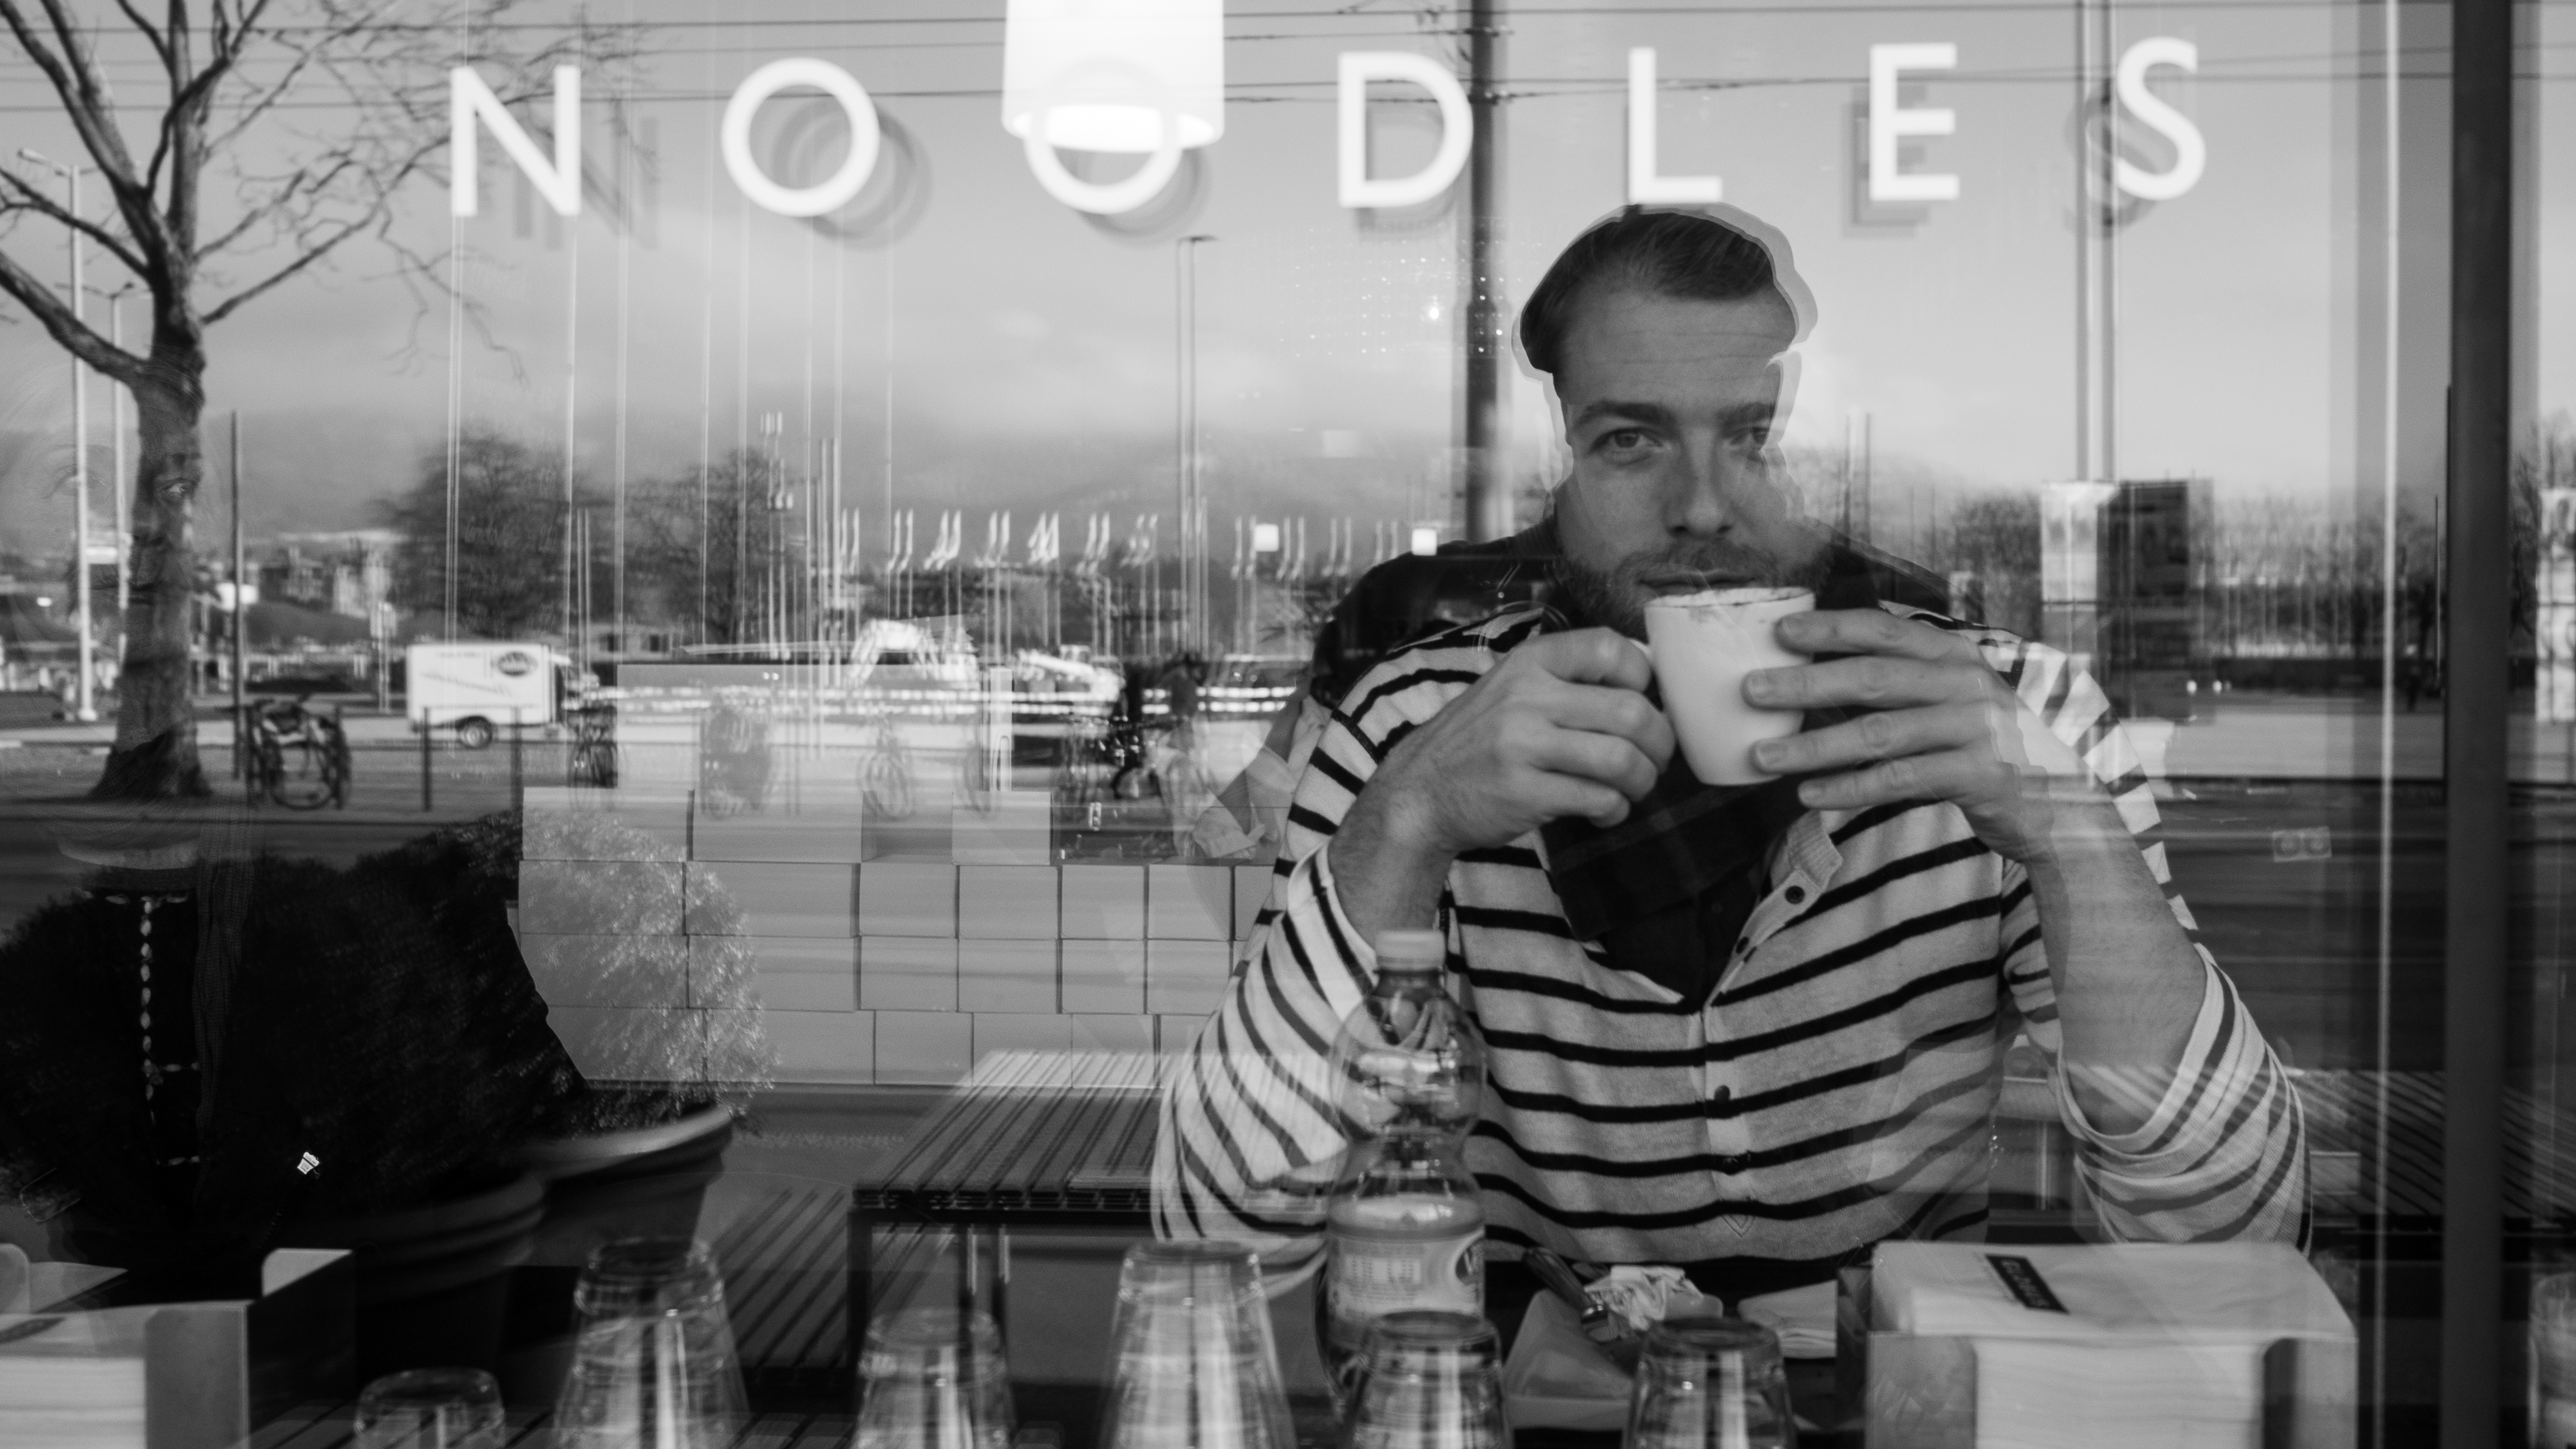
black and white, white, street, photography, ebook, training, black, monochrome, streetphotography, flickr, thomas, video, olympus, photograph, snapshot, omd, image, fuji, leica, monochrom, leuthard, hcb, thomasleuthard, monochrome photography, film noir